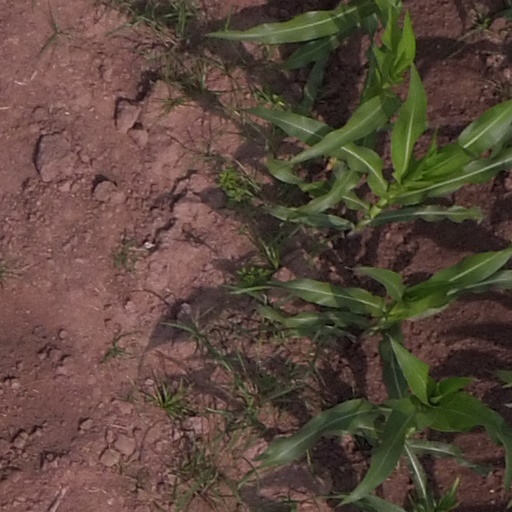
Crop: maize; corn